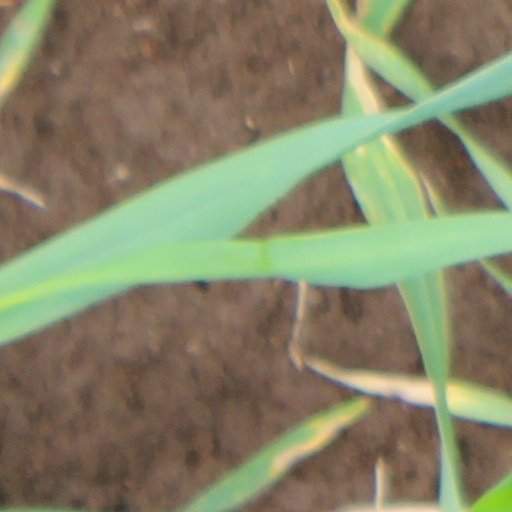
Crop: wheat